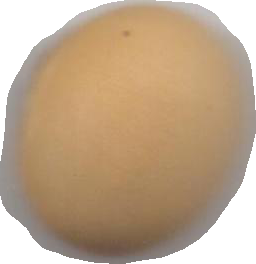
Variety: Grobogan